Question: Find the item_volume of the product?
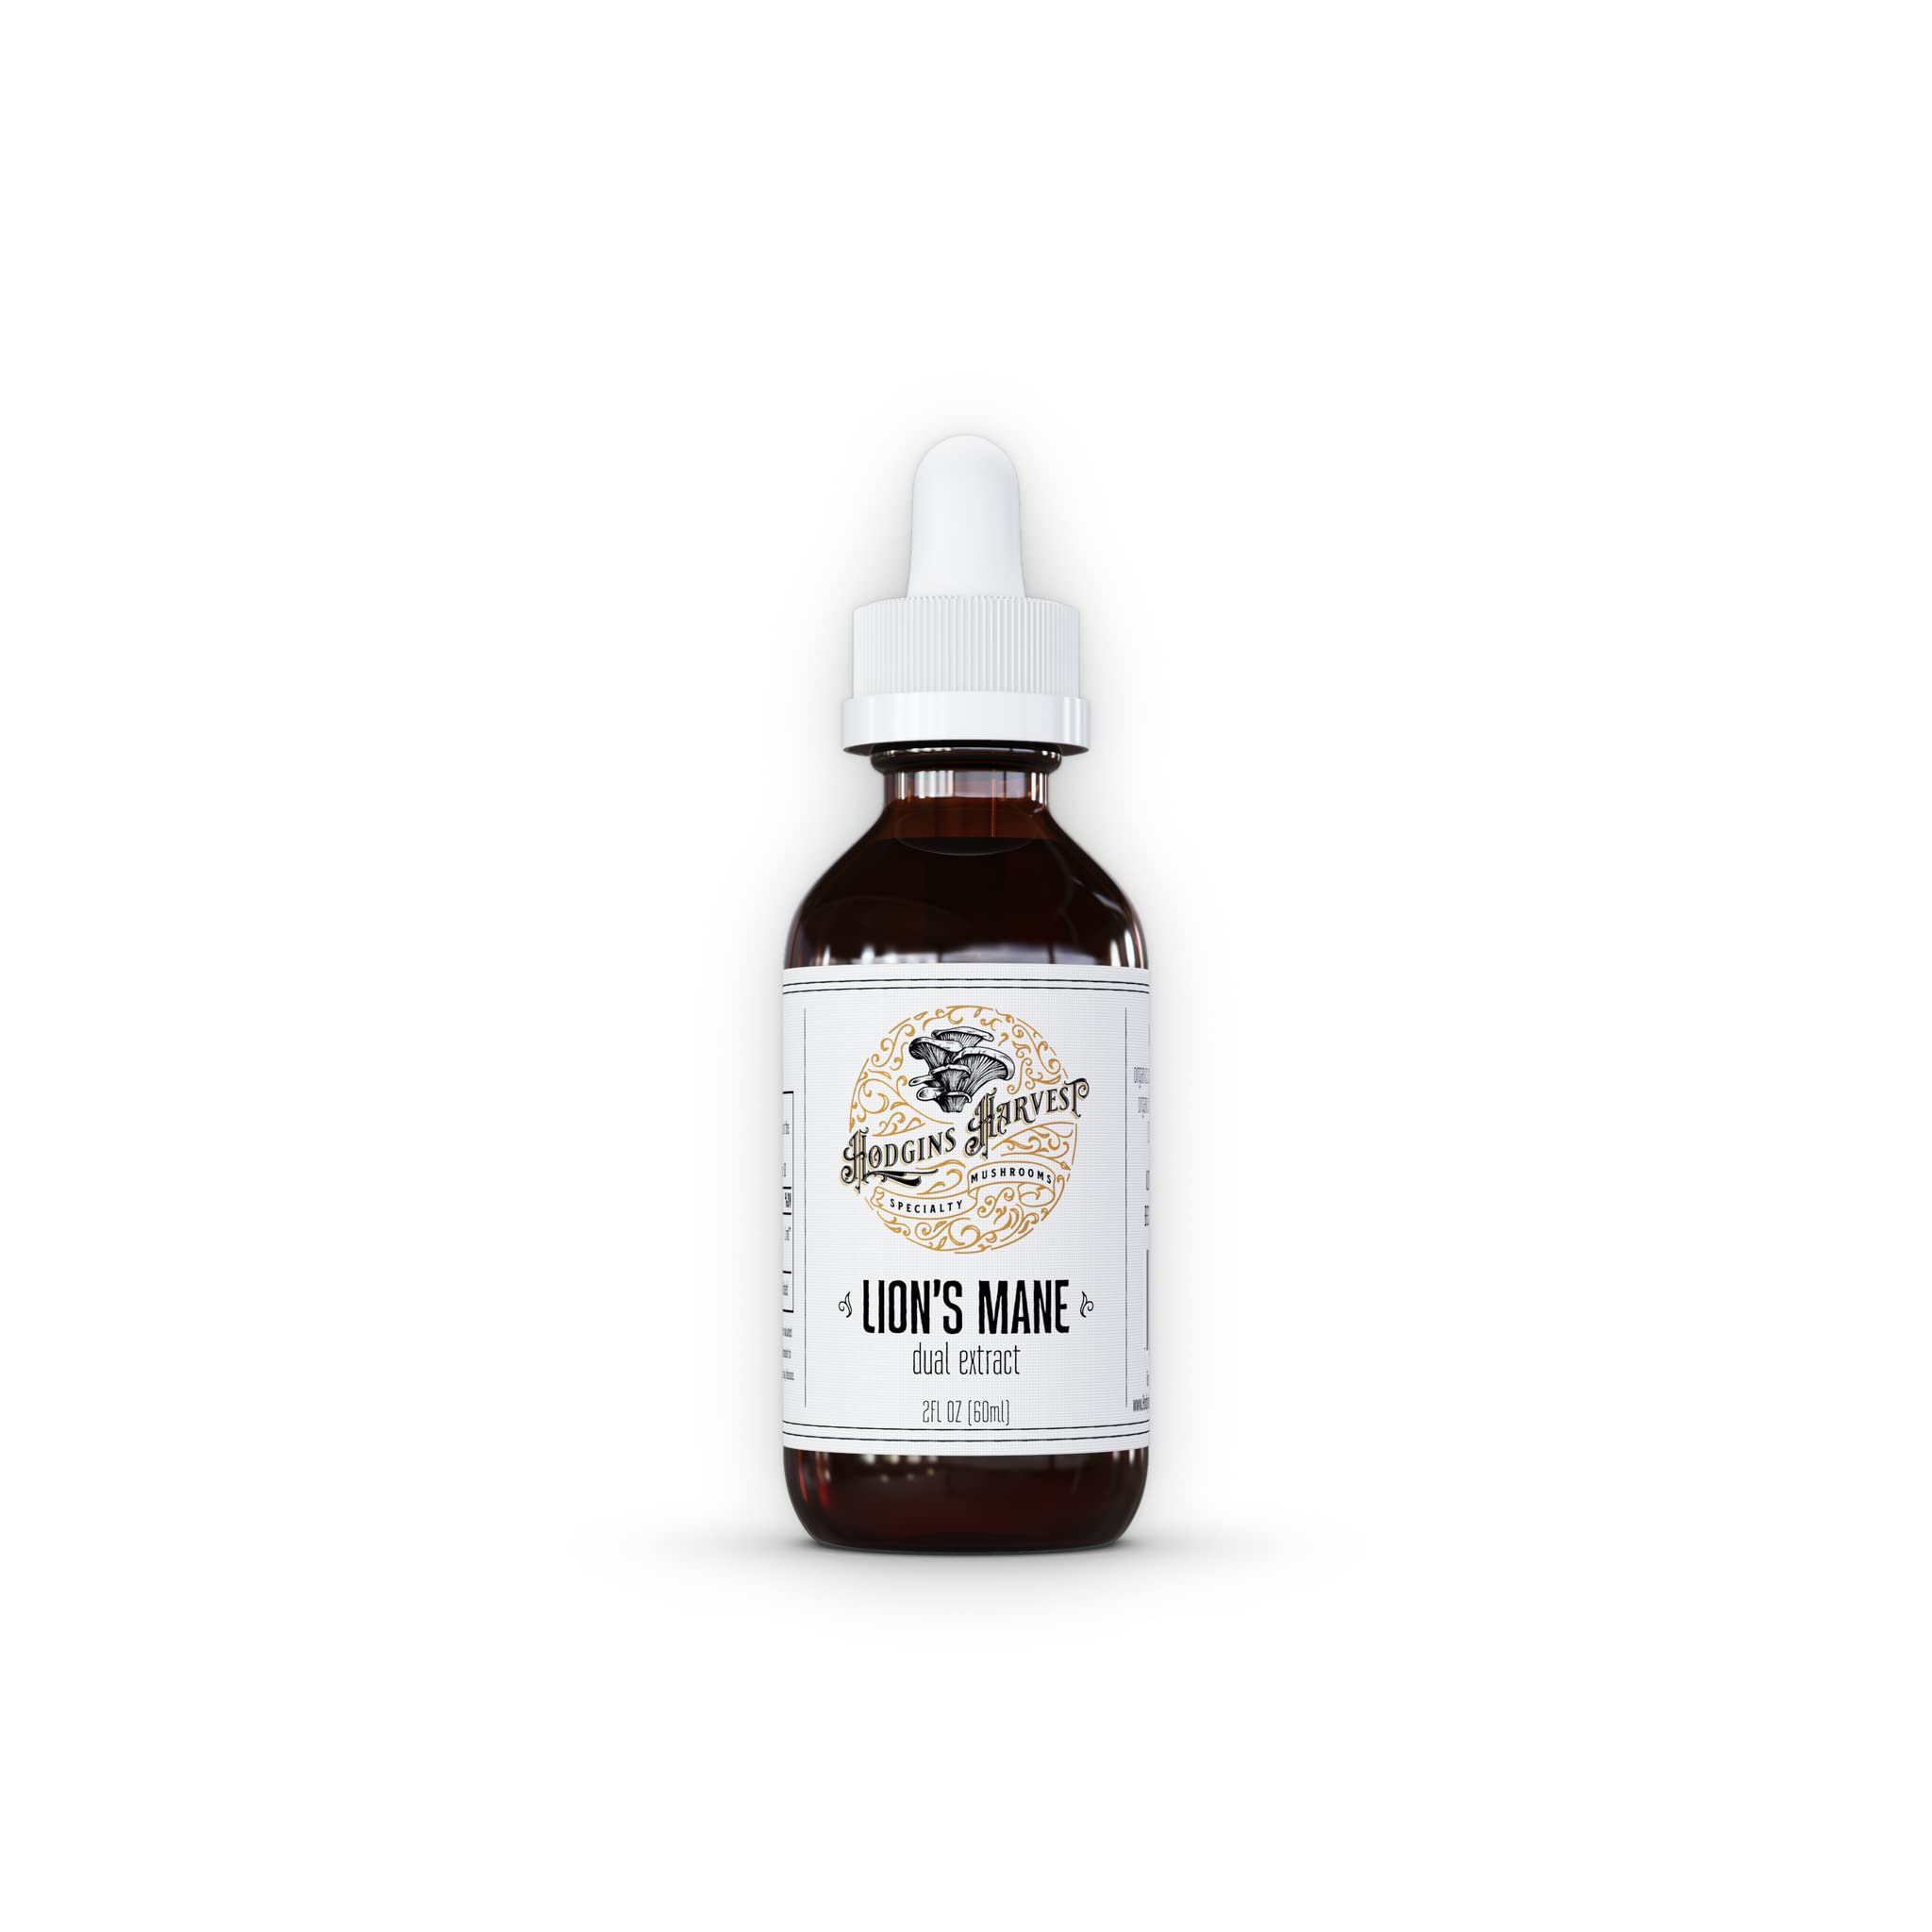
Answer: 2.0 fluid ounce